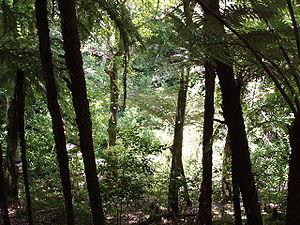
Tiritiri Matangi est une île située dans le golfe de Hauraki en Nouvelle-Zélande, à 3,4 km à l'est de la péninsule de Whangaparaoa sur l'île du Nord et à 30 km au nord-est d'Auckland. Elle fait partie du district de Rodney dans la région d'Auckland.